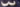
Number: 3